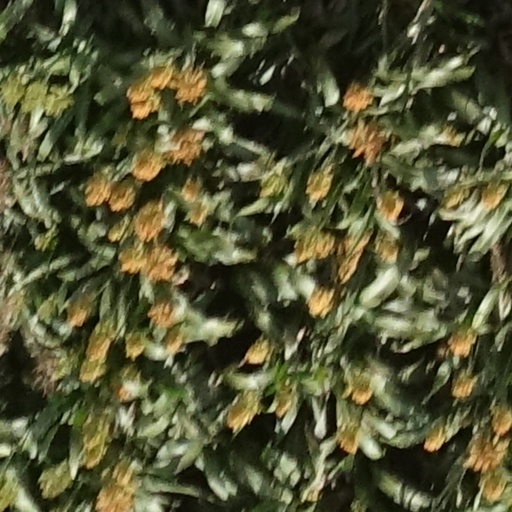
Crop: sorghum